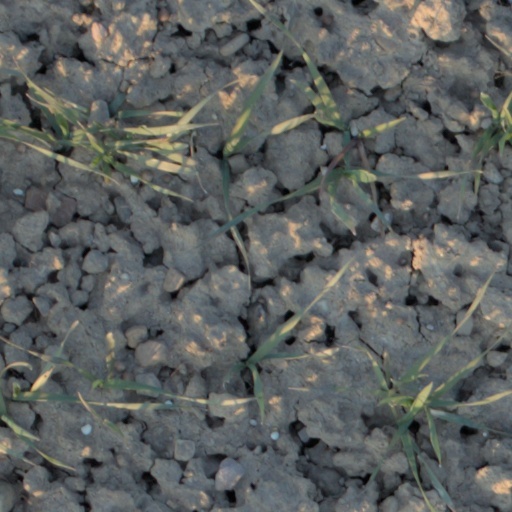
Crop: wheat